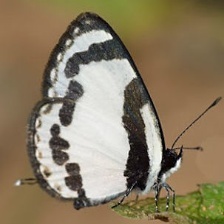
Species: ELBOWED PIERROT